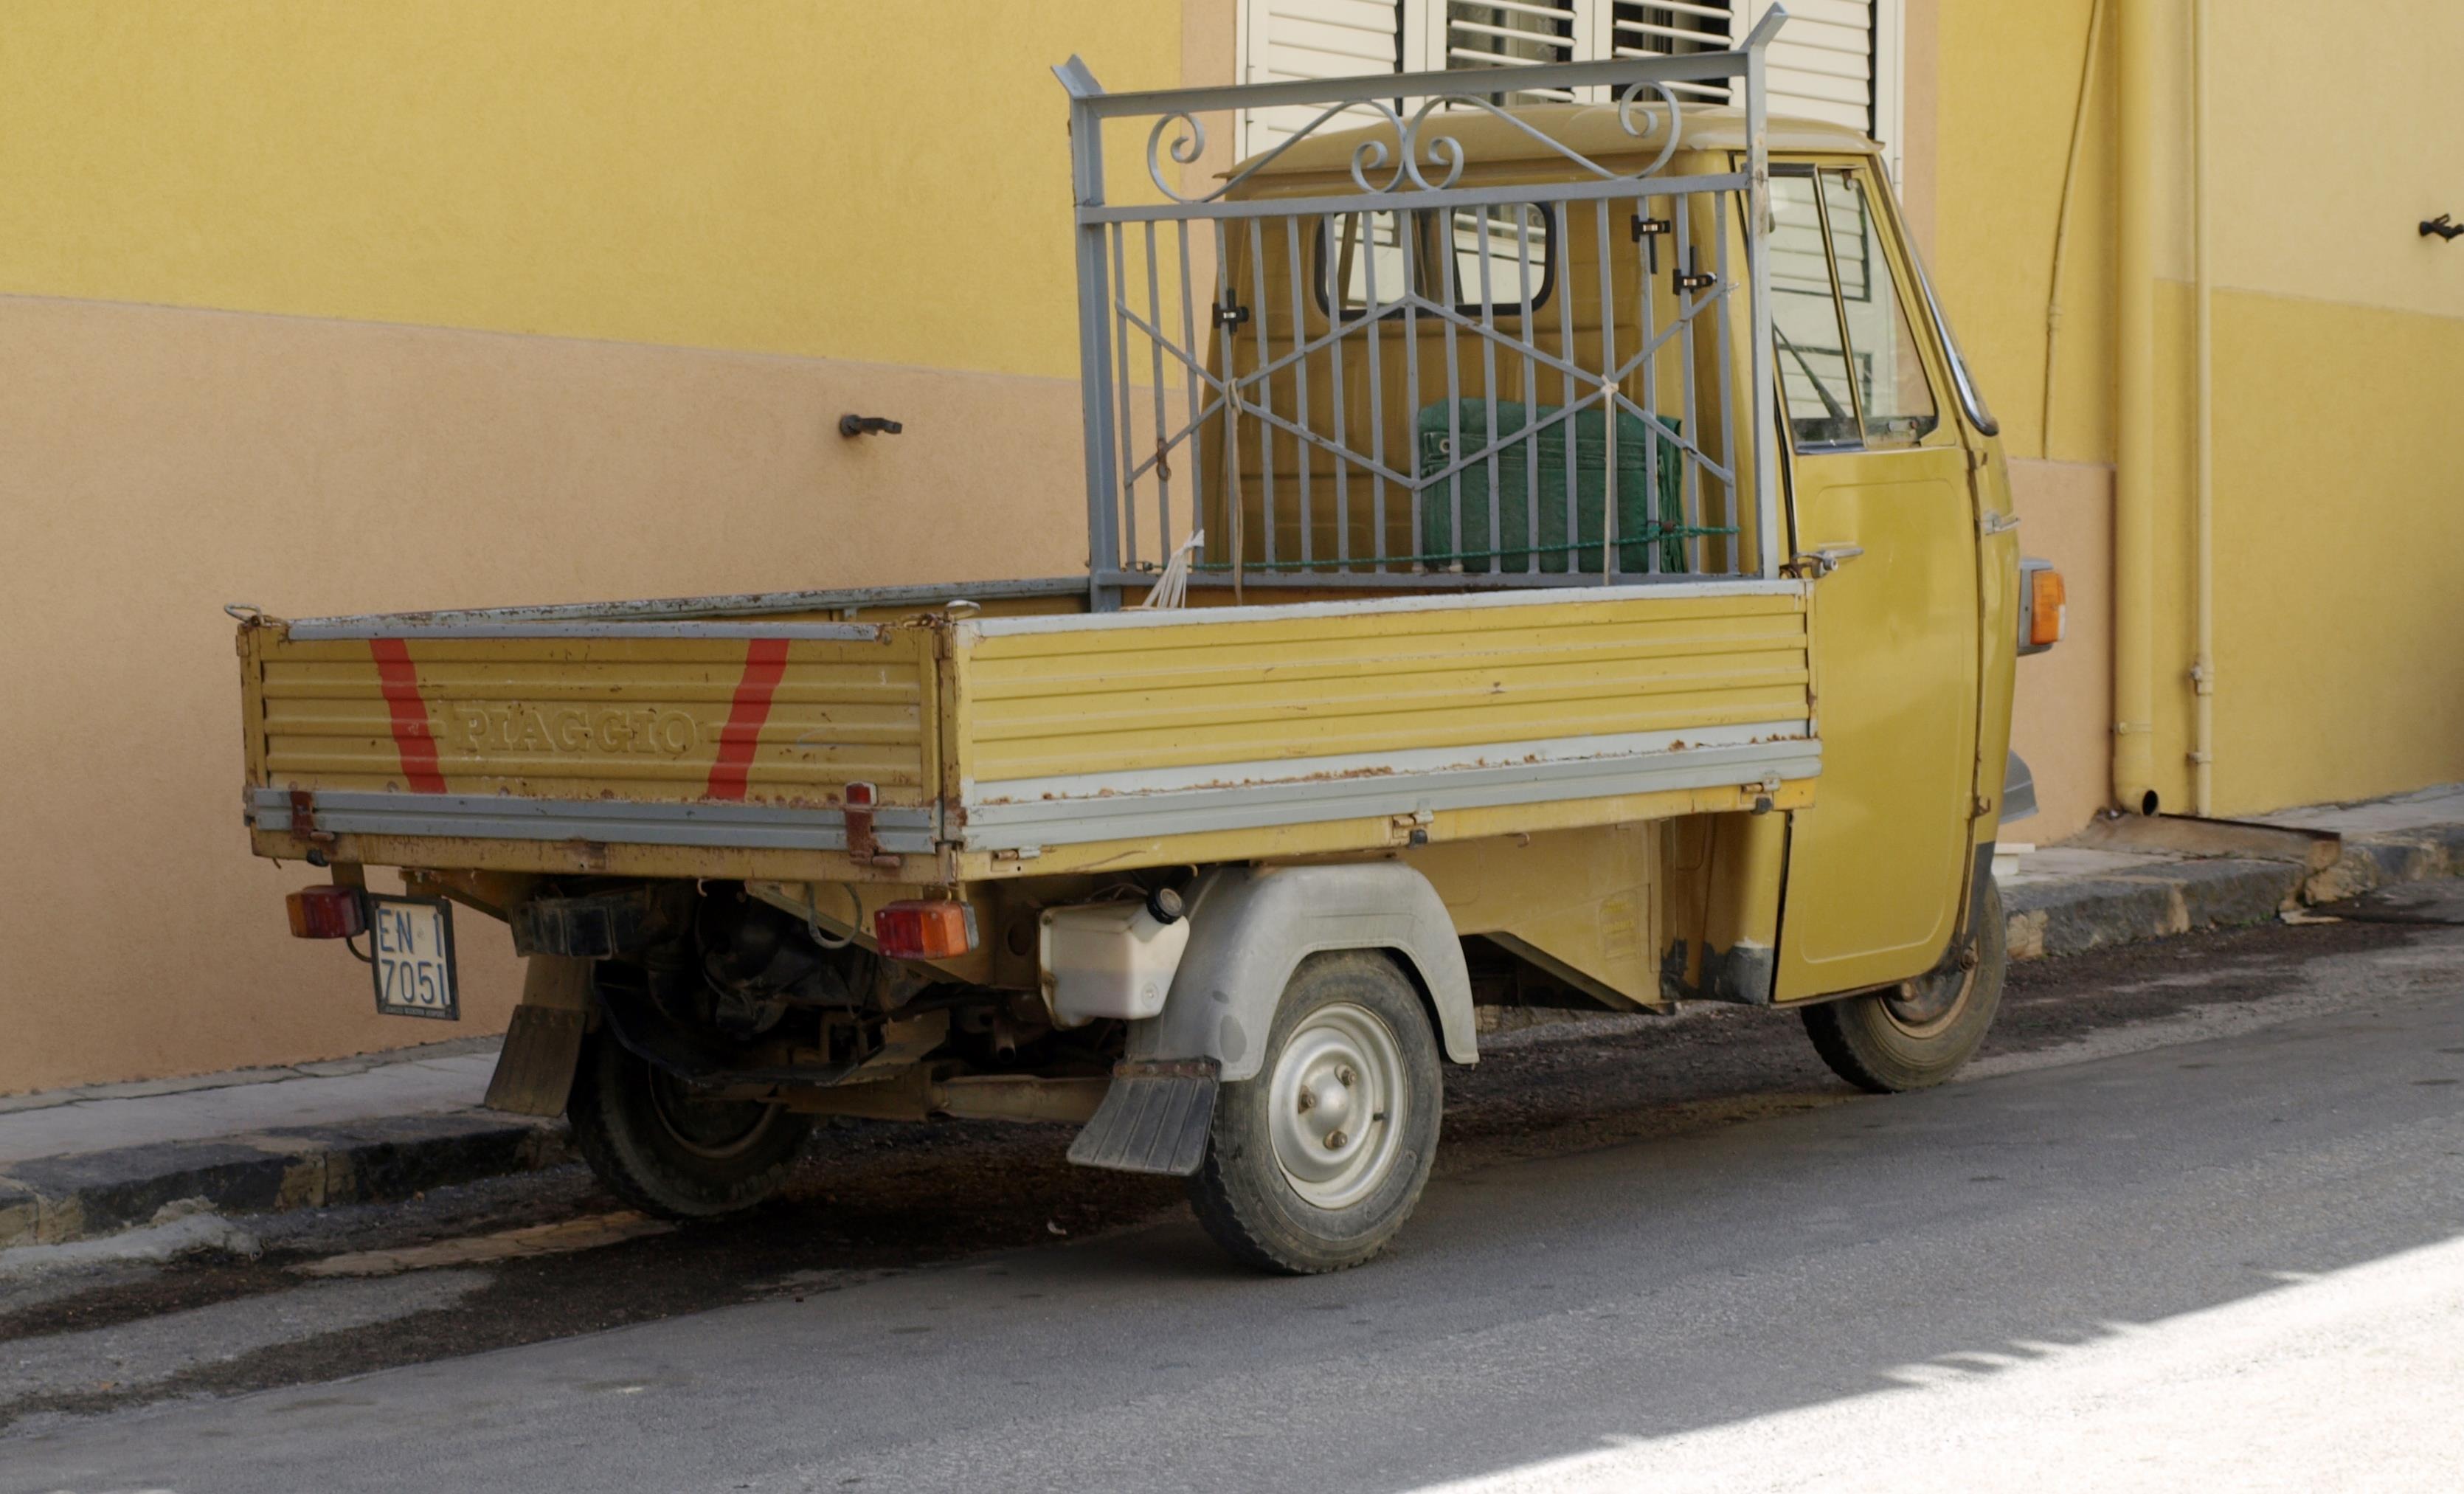
car, cart, transport, truck, vehicle, italy, piaggio, transporter, vice, commercial vehicle, construction equipment, land vehicle, light commercial vehicle